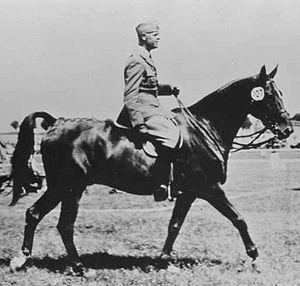
Gustaf Adolf Boltenstern, Jr. est un militaire et cavalier de dressage suédois né le 15 mai 1904 et décédé le 31 mars 1995. Il a remporté quatre médailles olympiques au cours de sa carrière sportive : deux médailles d’or et une médaille d’argent par équipe et une médaille de bronze en individuel. Il est le fils de Gustaf Adolf Boltenstern, également cavalier de dressage et médaillé olympique.